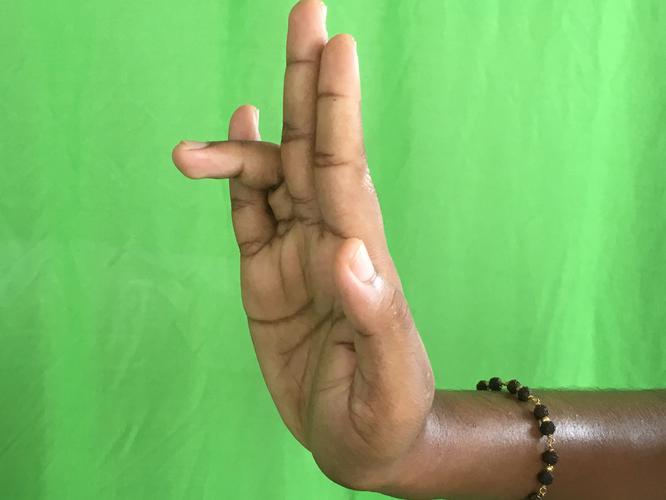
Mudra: Tripathaka
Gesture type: single_hand